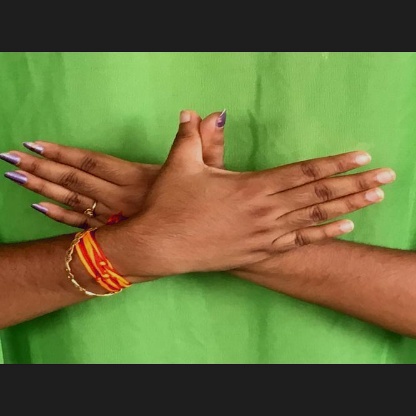
Mudra: Garuda